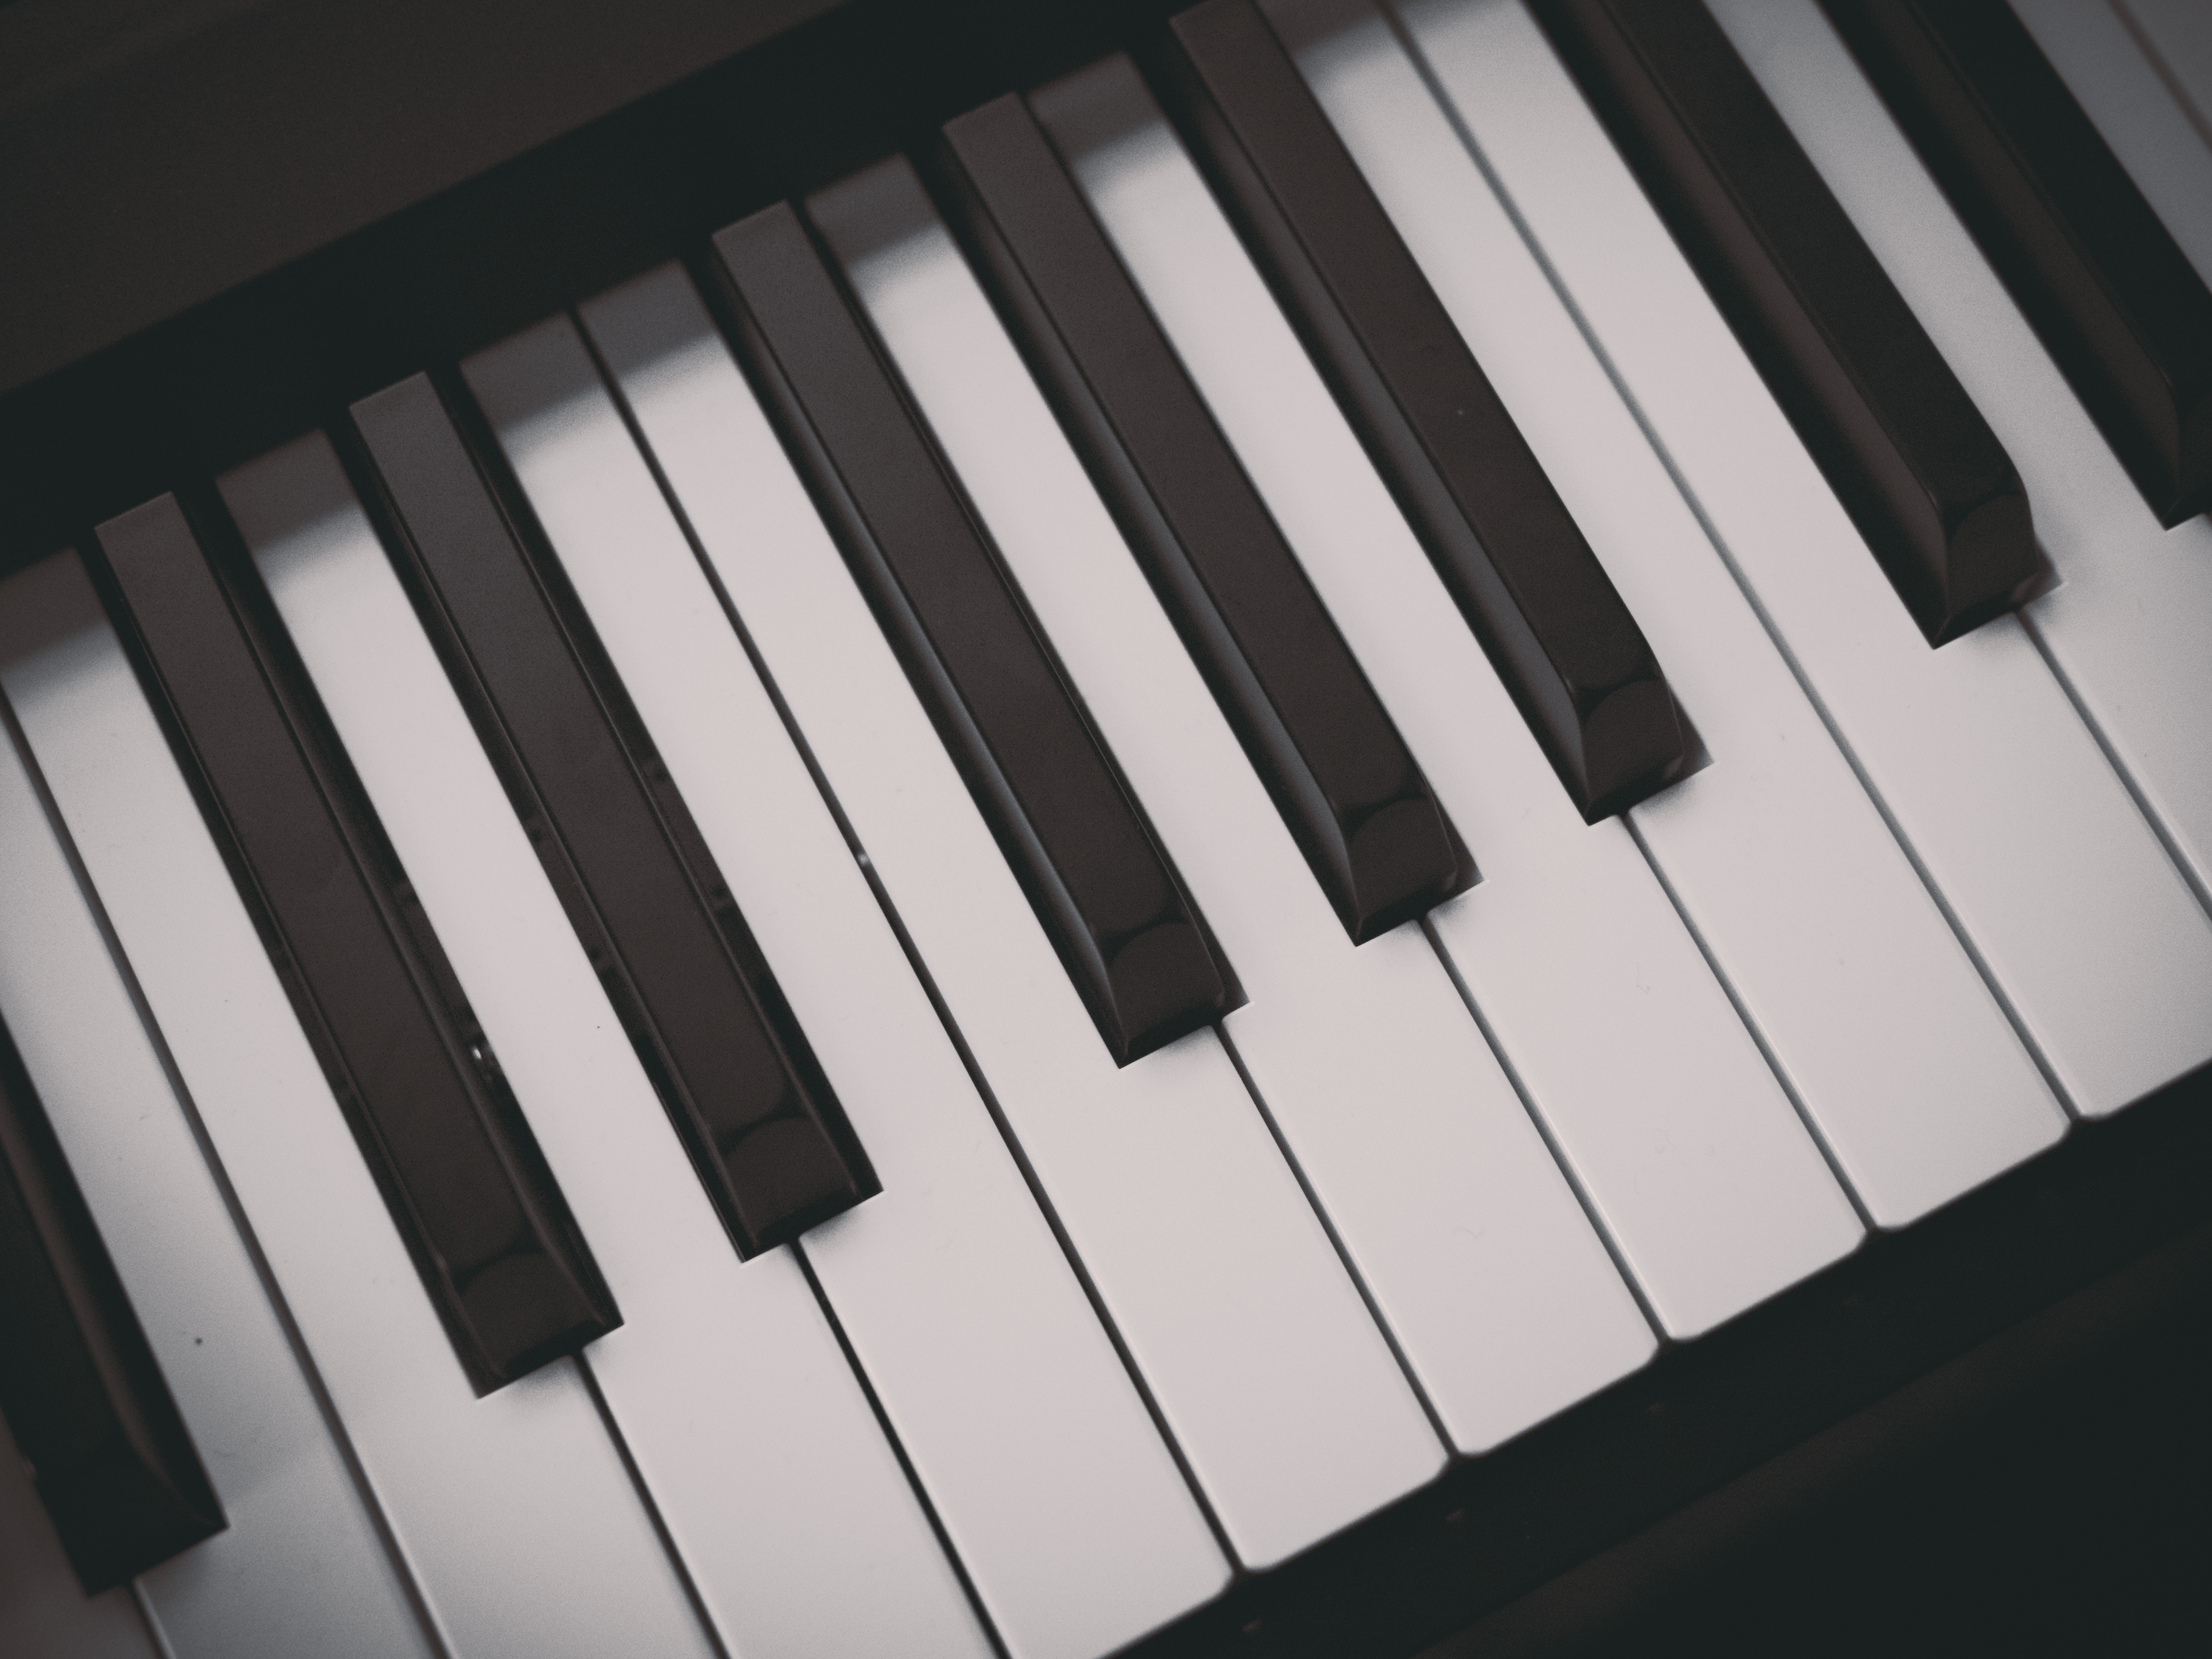
music, black and white, keyboard, technology, white, play, concert, instrument, piano, studio, playing, musician, black, monochrome, acoustic, musical instrument, ebony, ivory, jazz, classical, musical, performance, keys, sound, song, composer, entertainment, pianist, melody, string instrument, digital piano, luxury vehicle, electronic device, musical keyboard, computer component, electronic instrument, electric piano, electronic keyboard, player piano, fortepiano, celesta, nord electro, music workstation